Salmon

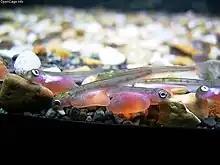
Artificially incubated chum salmon fries

Recreational salmon fishing can be a technically demanding kind of sport fishing, not necessarily intuitive for beginning fishermen. A conflict exists between commercial fishermen and recreational fishermen for the right to salmon stock resources. Commercial fishing in estuaries and coastal areas is often restricted so enough salmon can return to their natal rivers where they can spawn and be available for sport fishing. On parts of the North American West Coast salmon sport fishing has completely replaced inshore commercial salmon fishing. In most cases, the commercial value of a salmon sold as seafood can be several times less than the value attributed to the same fish caught by a sport fisherman. This is "a powerful economic argument for allocating stock resources preferentially to sport fishing".